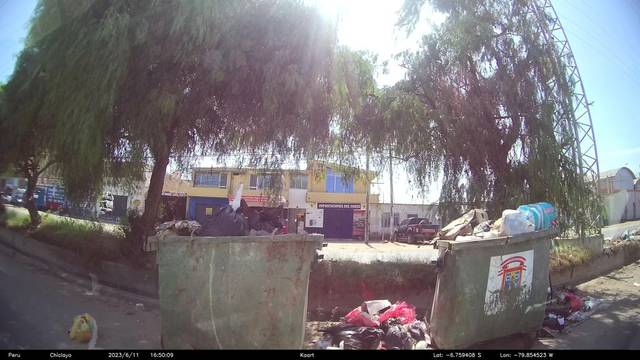
Region: Peru
Coordinates: -6.759, -79.855